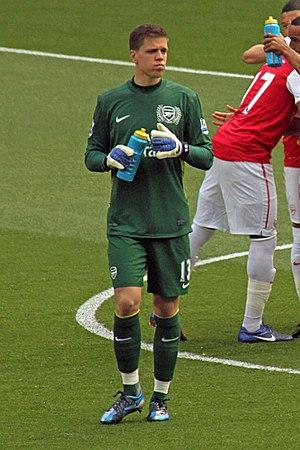
Wojciech Tomasz Szczęsny, né le 18 avril 1990 à Varsovie, est un footballeur international polonais qui évolue au poste de gardien de but à la Juventus de Turin.